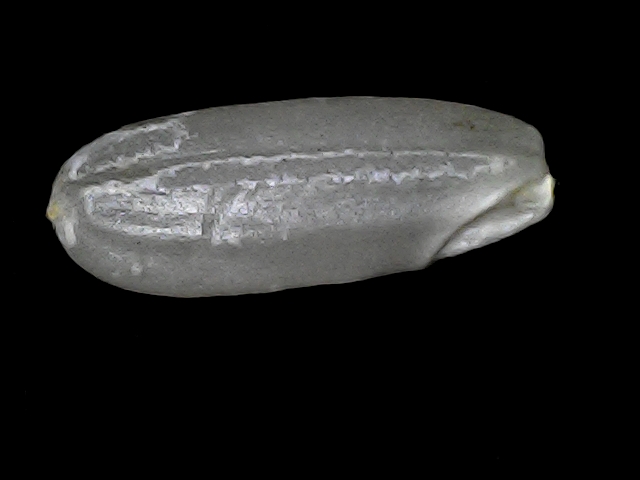
Rice variety: BD30